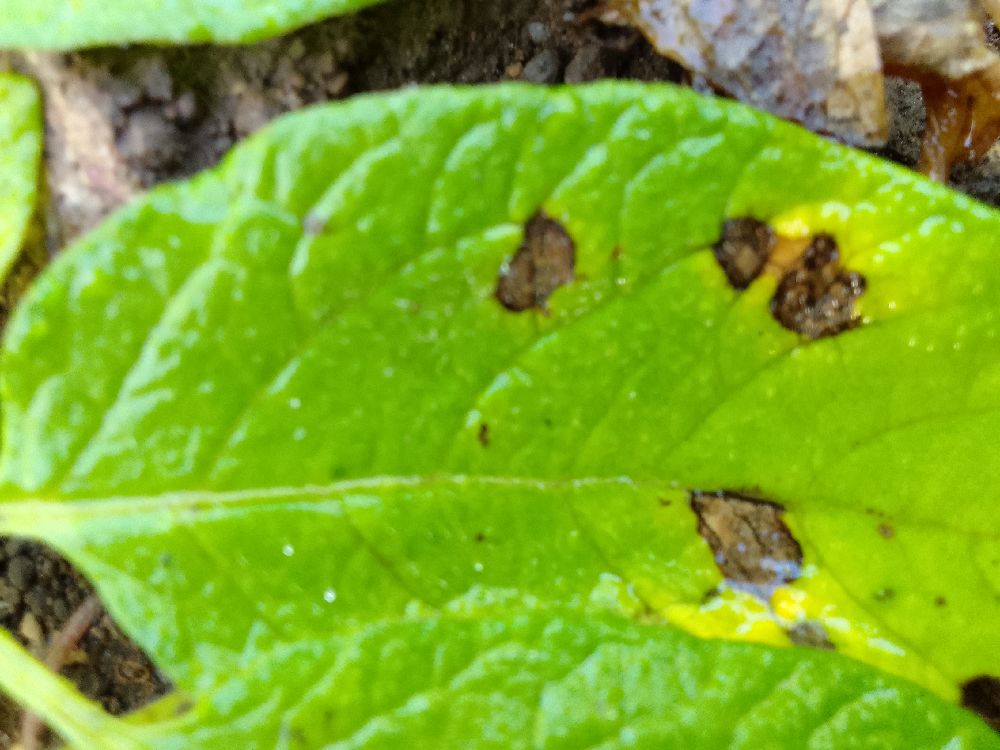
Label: Early blight